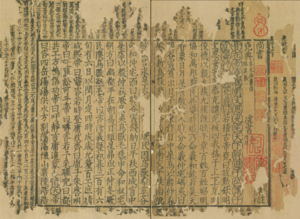
Le Classique des documents, en chinois Shu Jing 書經, Shu 書 ou Shang Shu 尚書, est un recueil de documents concernant la politique et l’administration des souverains de l’Antiquité chinoise, depuis Yao, et Shun jusqu’à la fin des Zhou occidentaux. Ces documents auraient été rédigés par les équipes de greffiers et secrétaires que les rois entretenaient.